Kogswell Cycles

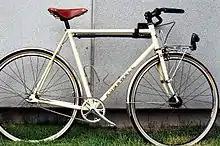
Kogswell Model G

A fixed gear frame, with a cream color known as "Kustard" and the signature color of the mark, with 120mm rear dropout spacing. The G typified the eclectic nature of Koswell frames: steel frame and fork, with lugged joints, but a TIG-welded bottom bracket and threadless fork, melding both traditional styles (see Rivendell) and contemporary innovations.